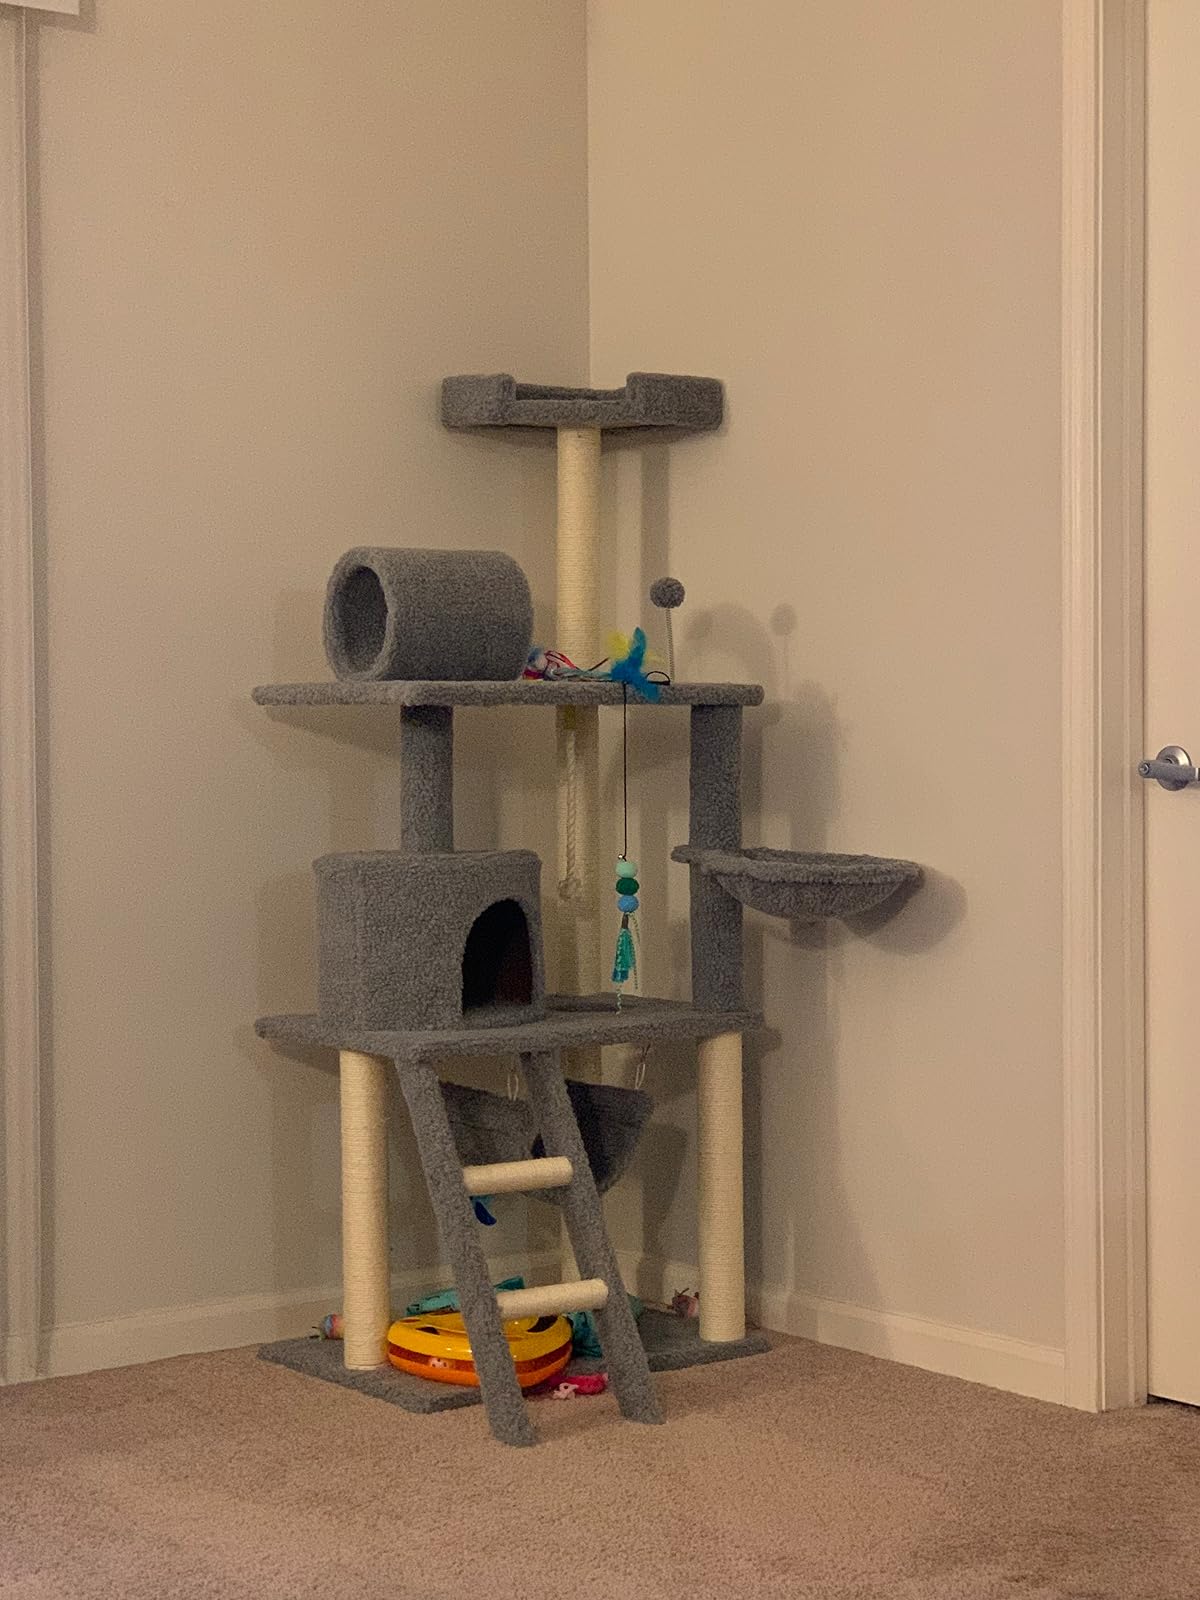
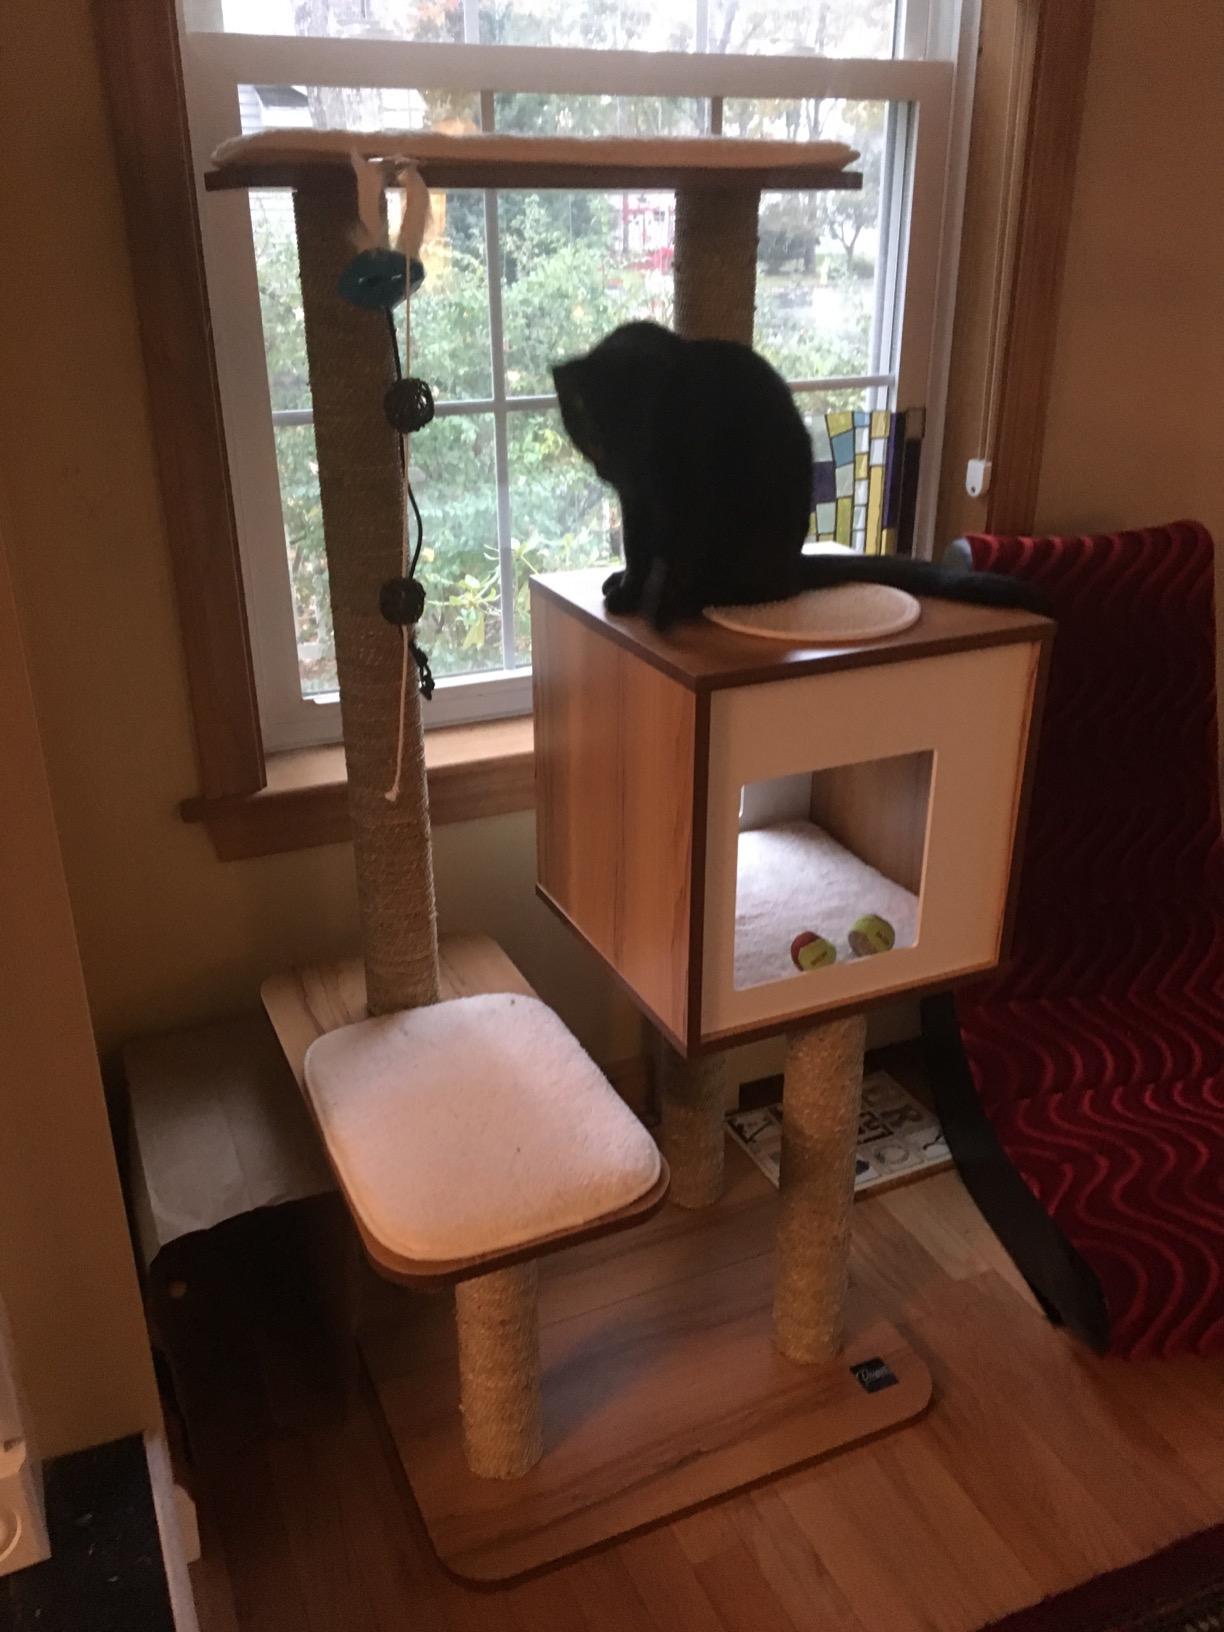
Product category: items_cat tree
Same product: no